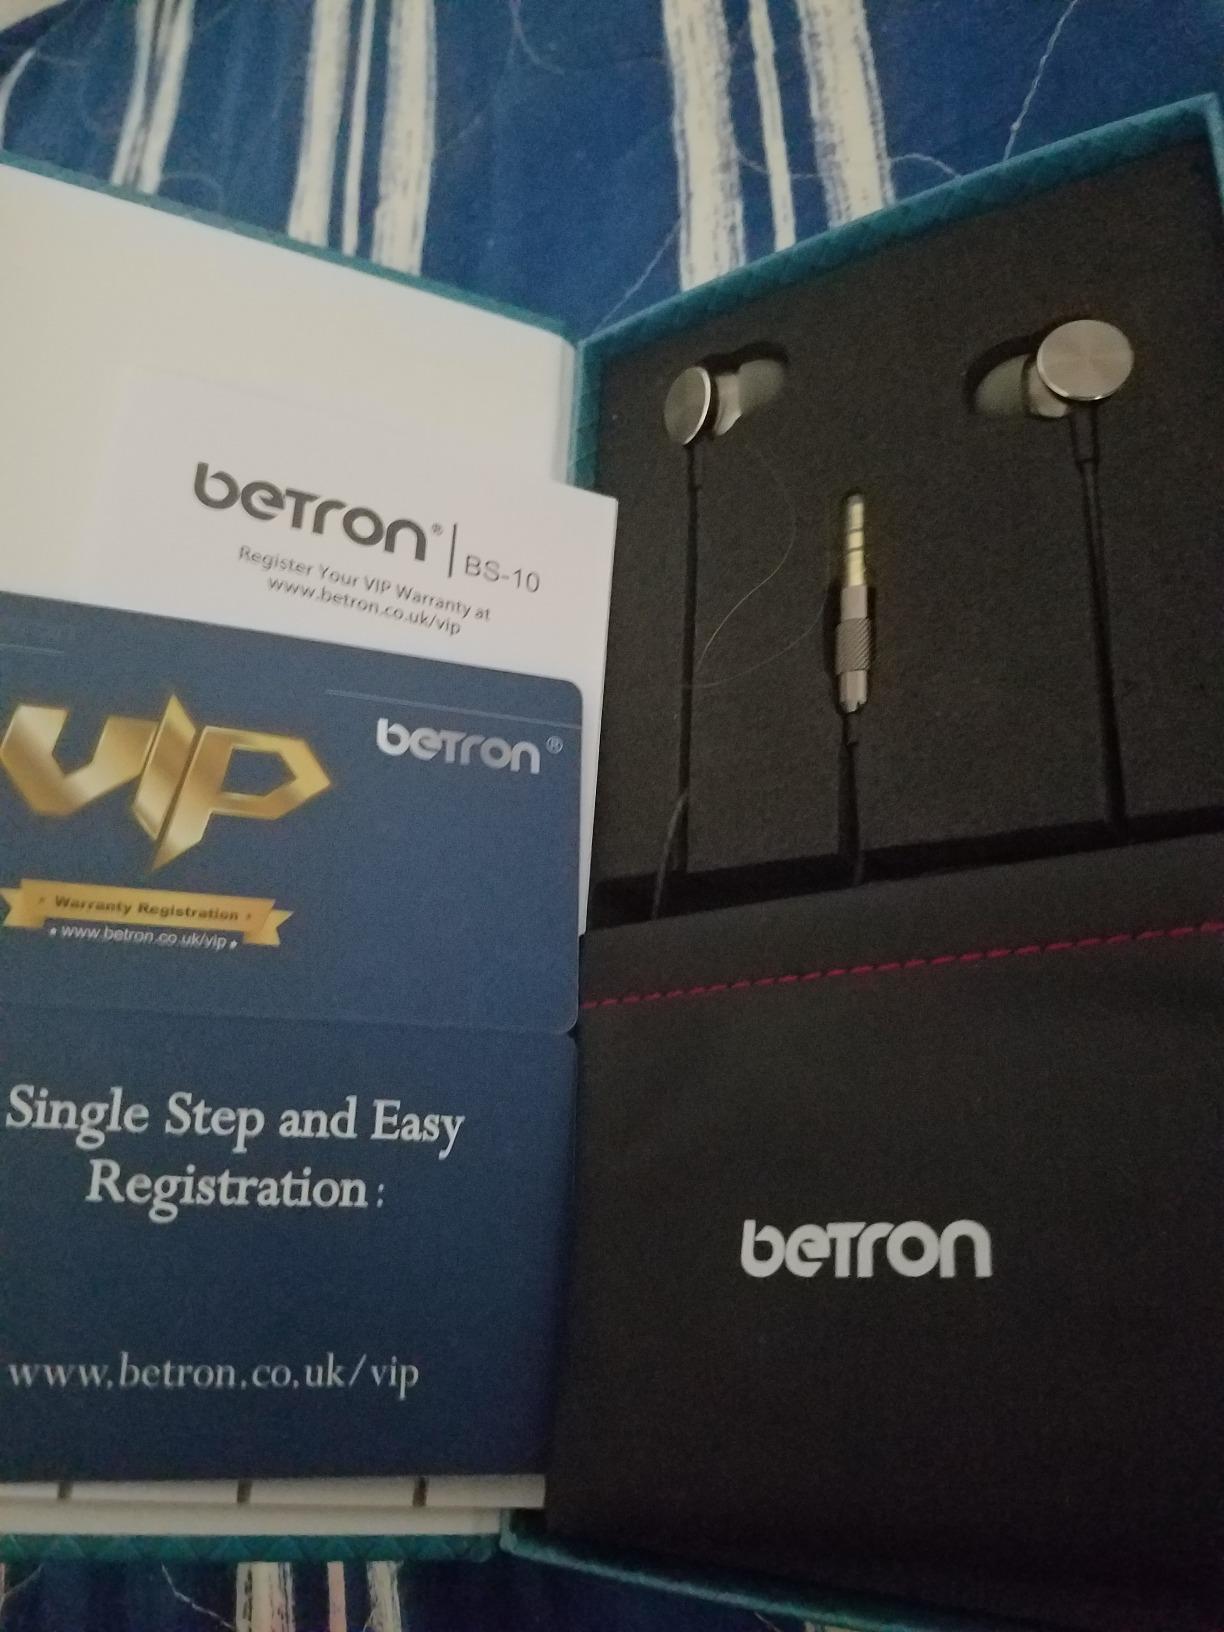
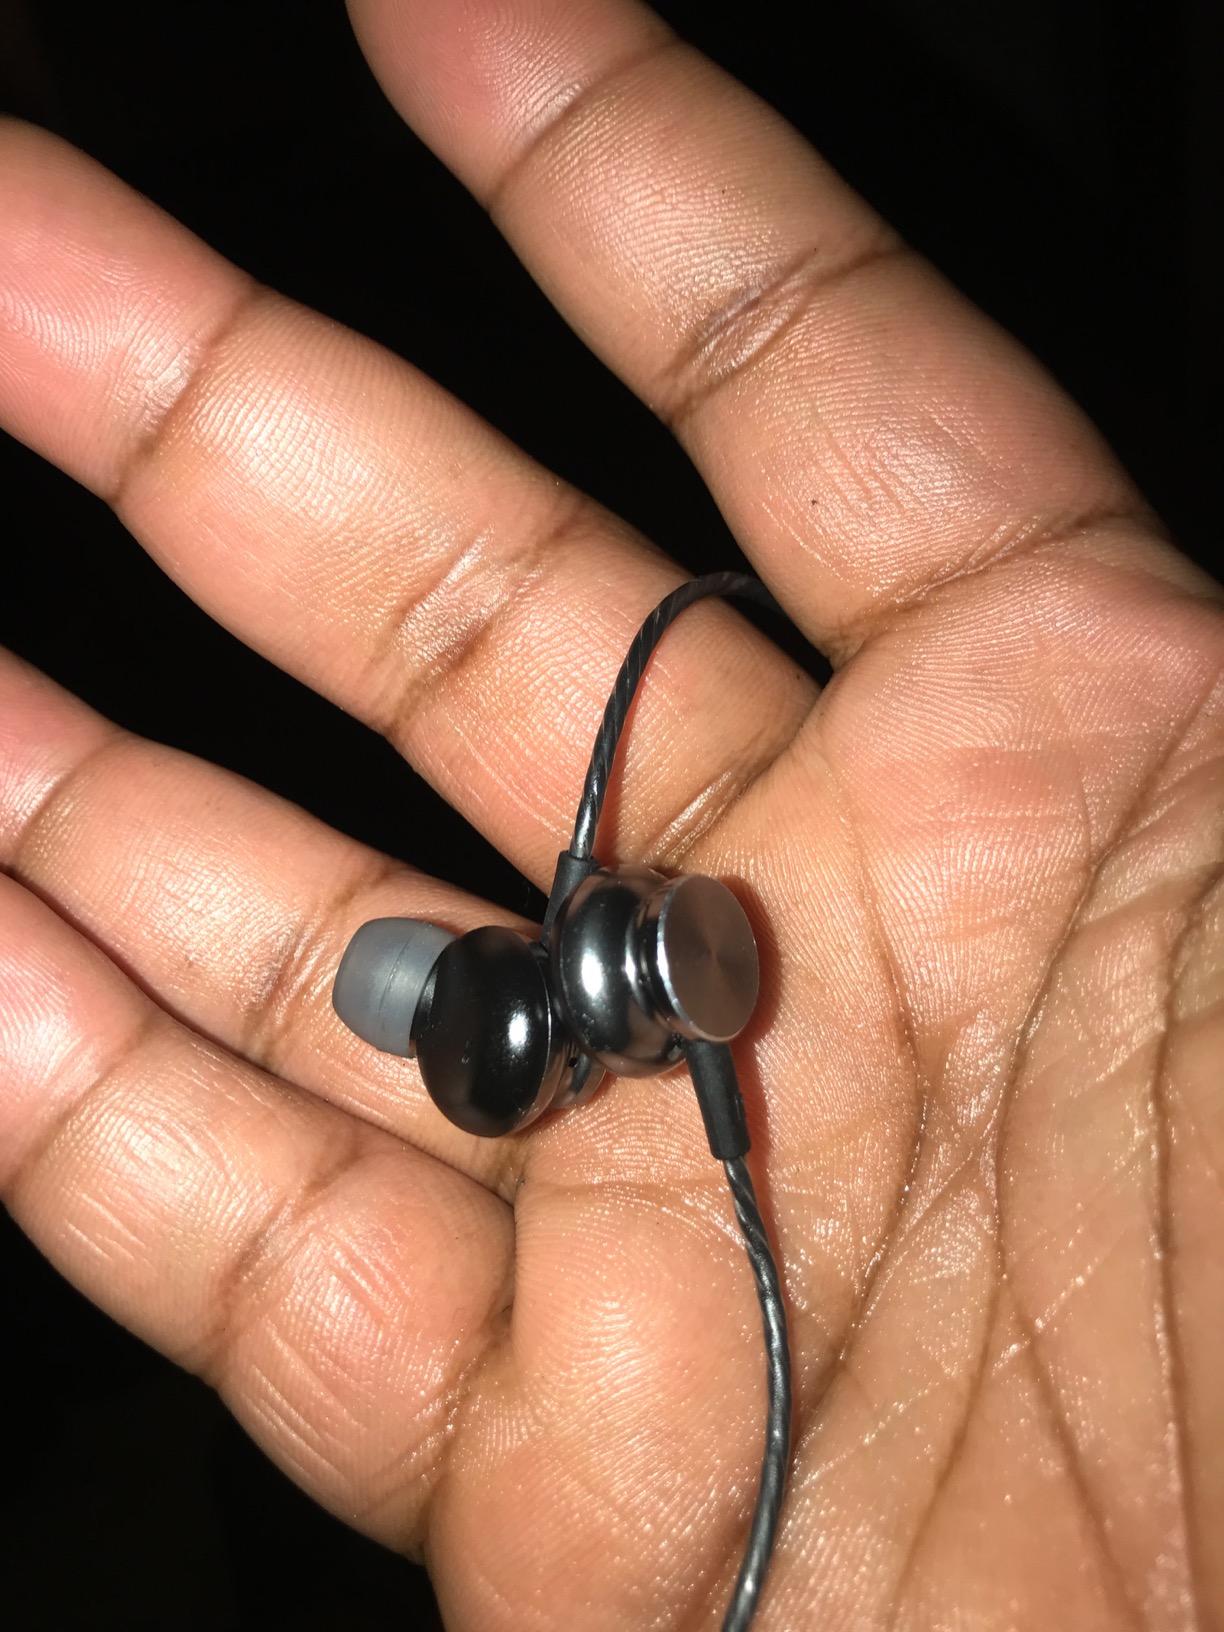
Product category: headphones
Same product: yes